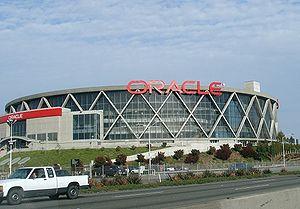
L'Oracle Arena est une salle omnisports située à côté du McAfee Coliseum dans le sud d'Oakland, en Californie.